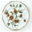
Label: plate